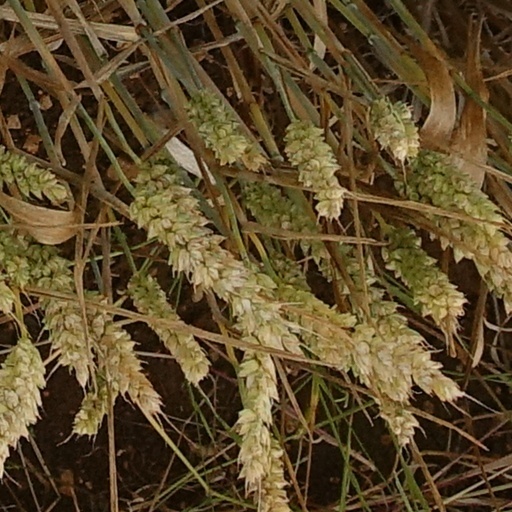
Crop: wheat